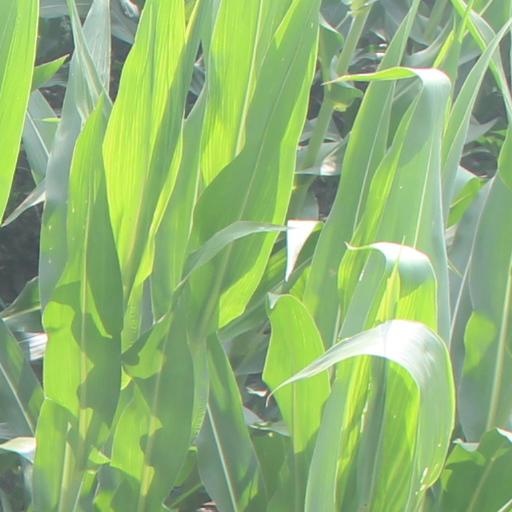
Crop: maize; corn